Mekere Morauta

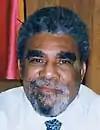
Morauta in 2000

Sir Mekere Morauta (12 June 1946 – 19 December 2020) was a Papua New Guinean politician and economist who served as the 7th Prime Minister of Papua New Guinea from 1999 to 2002. Inheriting a depressed economy and a fractious legislature, he embarked on fundamental reforms of the country's economy and political system.